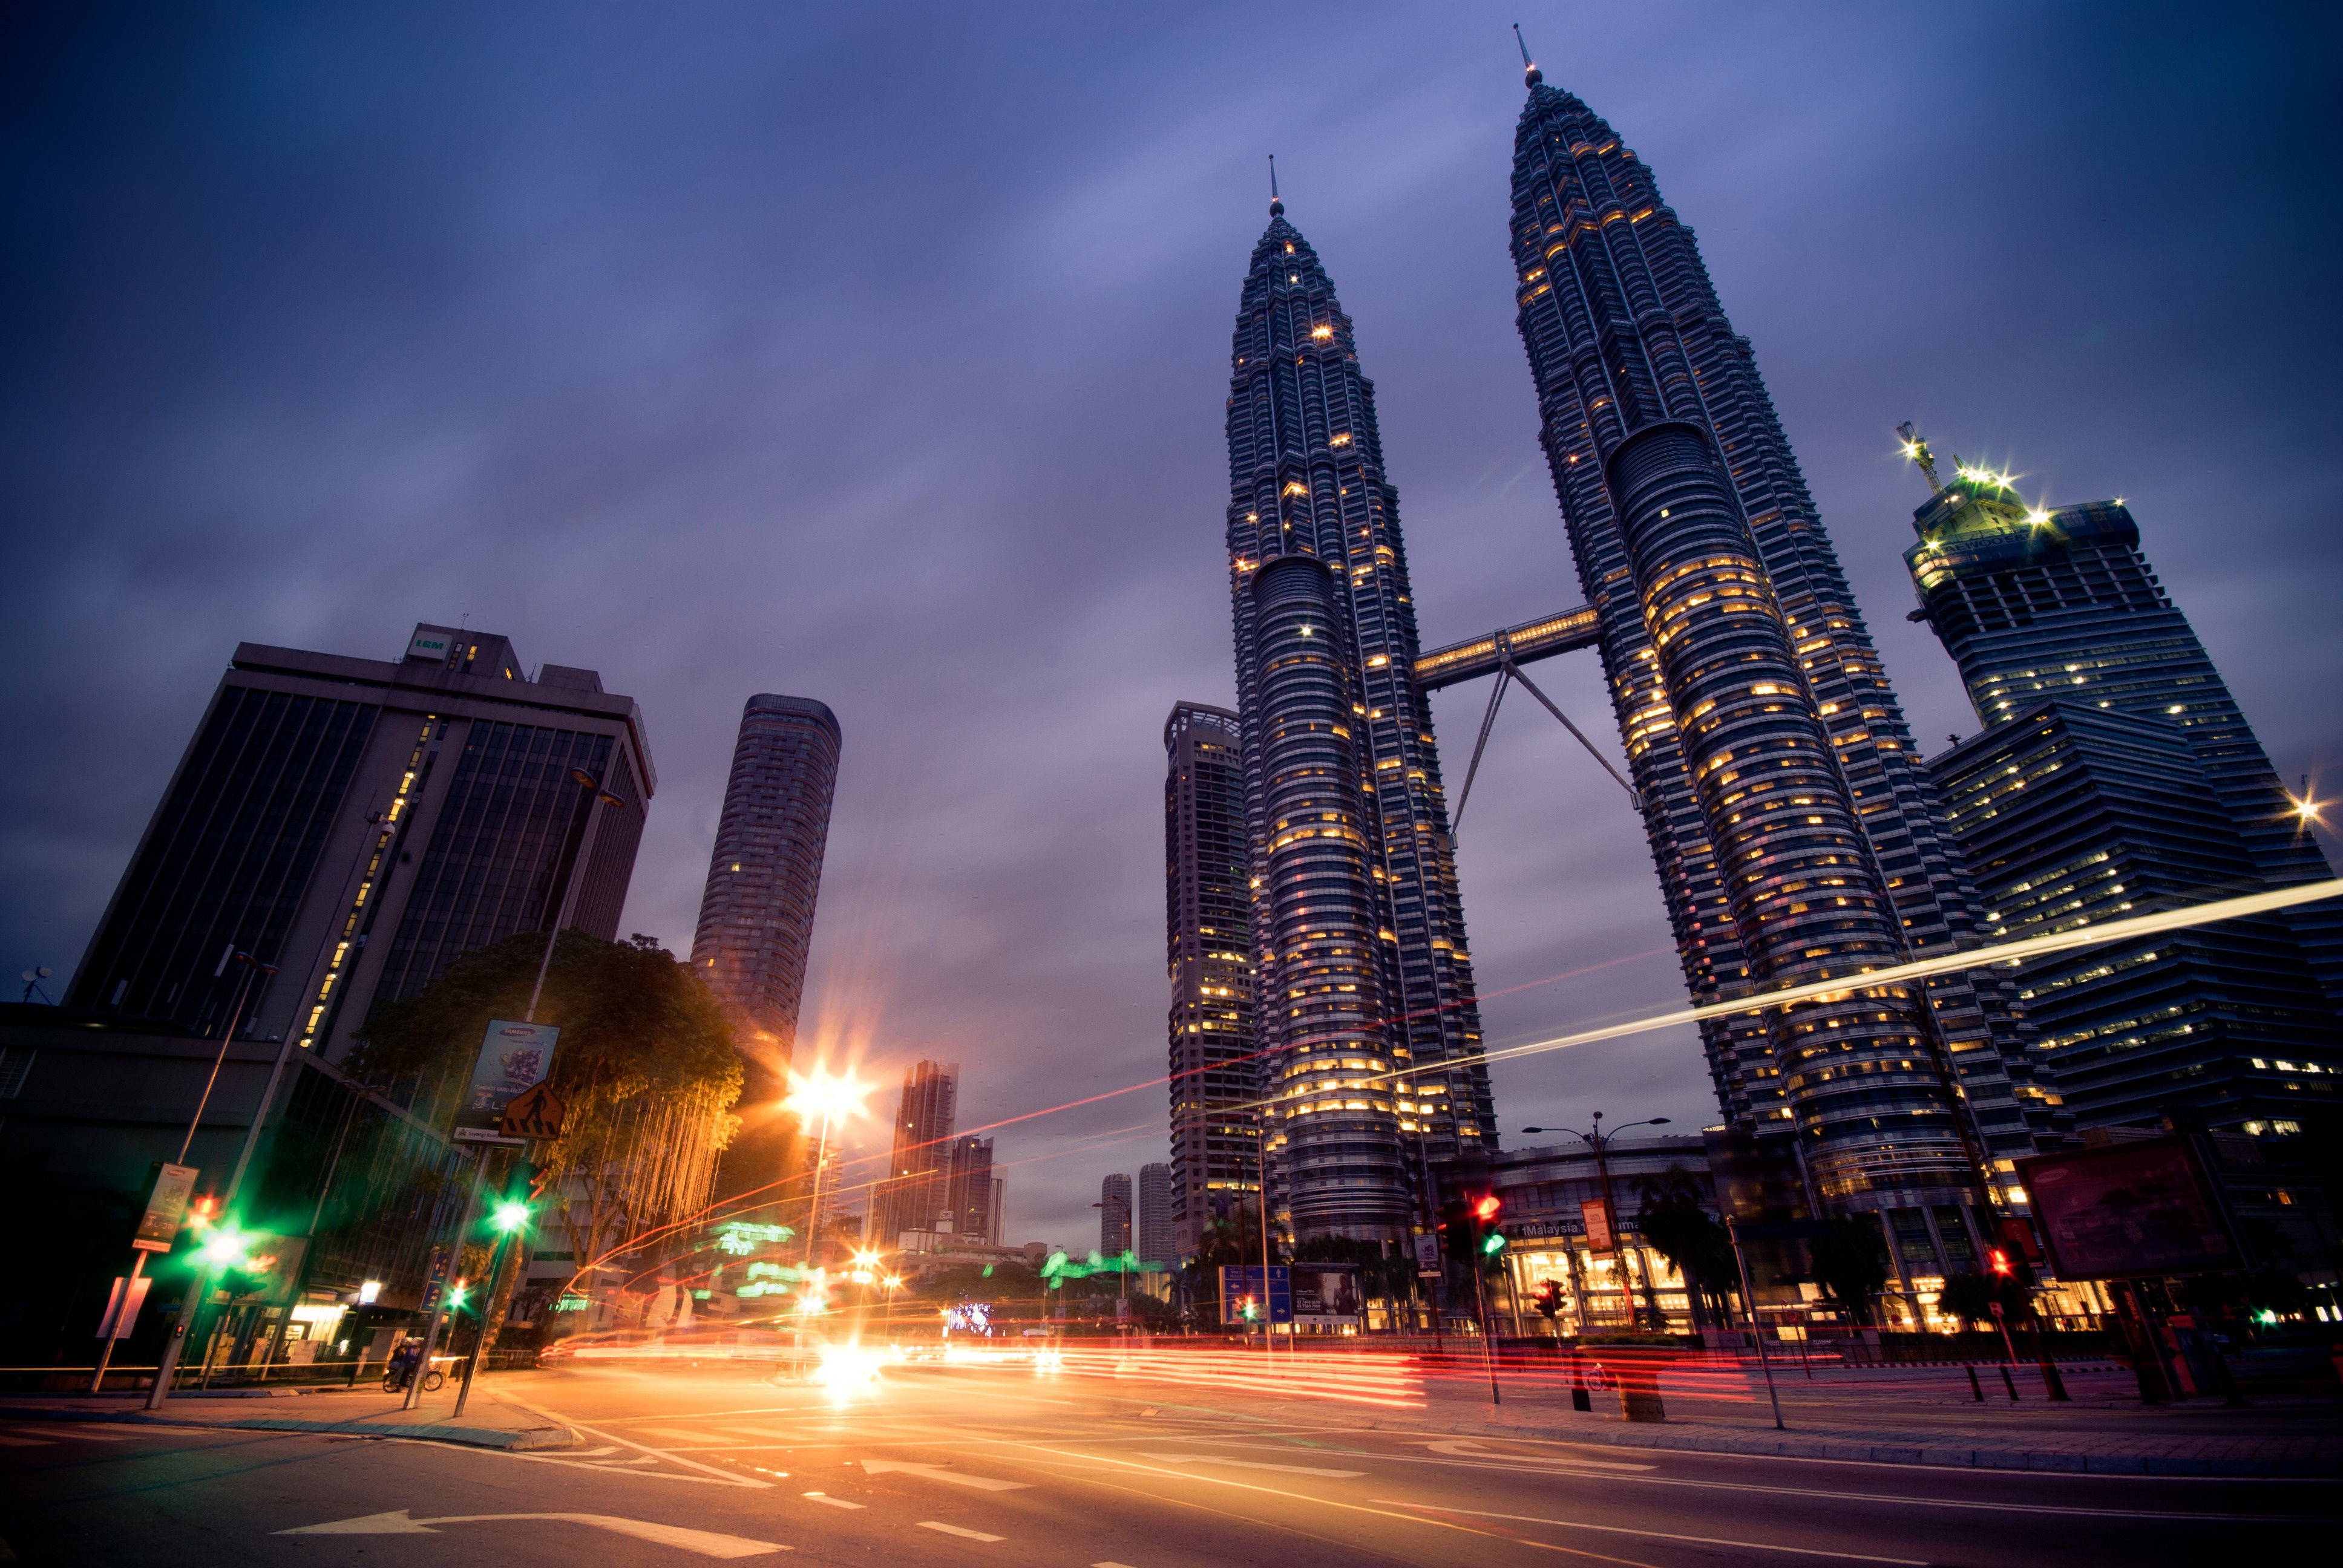
skyline, night, city, skyscraper, cityscape, downtown, dusk, evening, landmark, tower block, metropolis, urban area, human settlement, metropolitan area